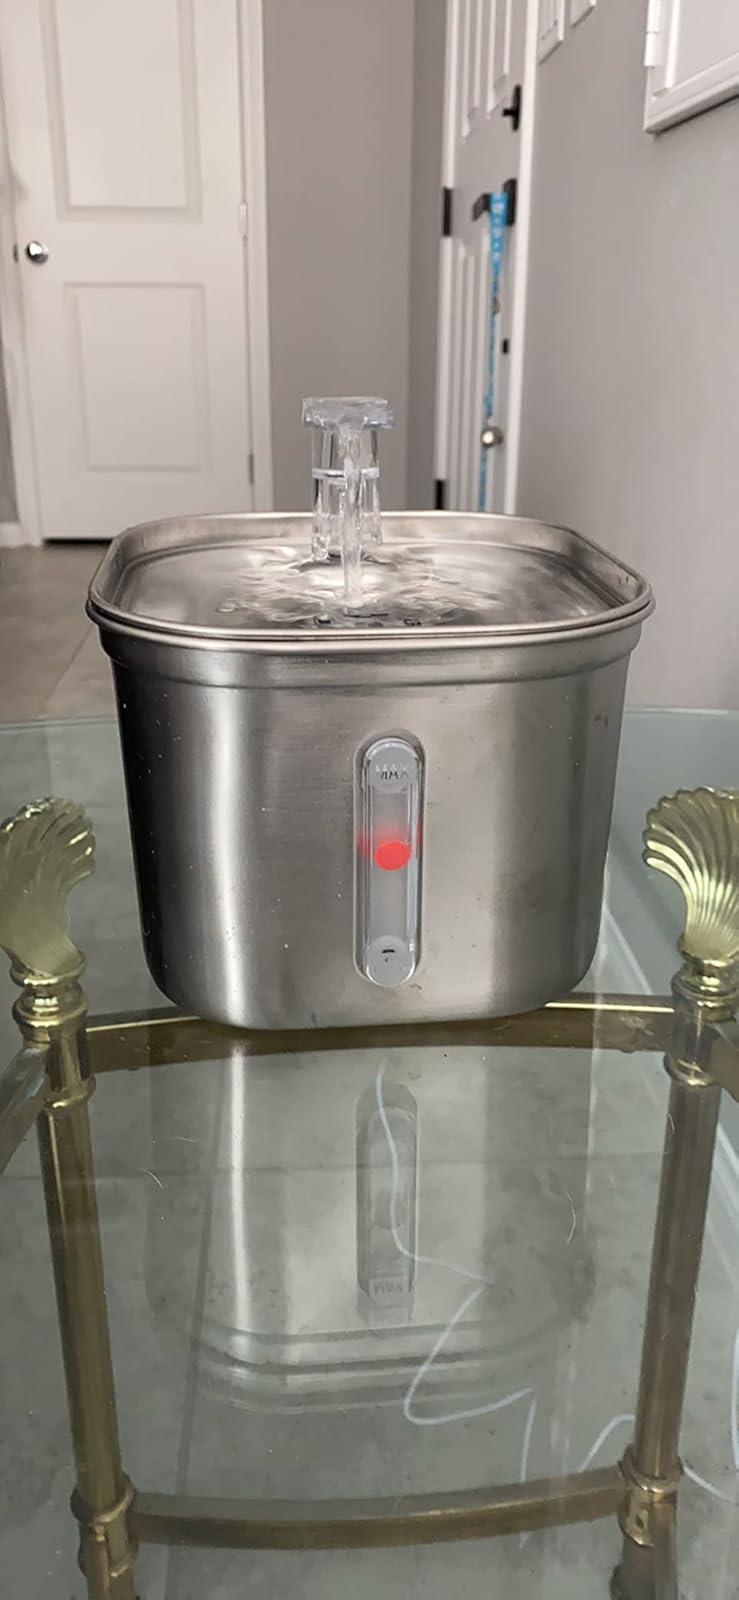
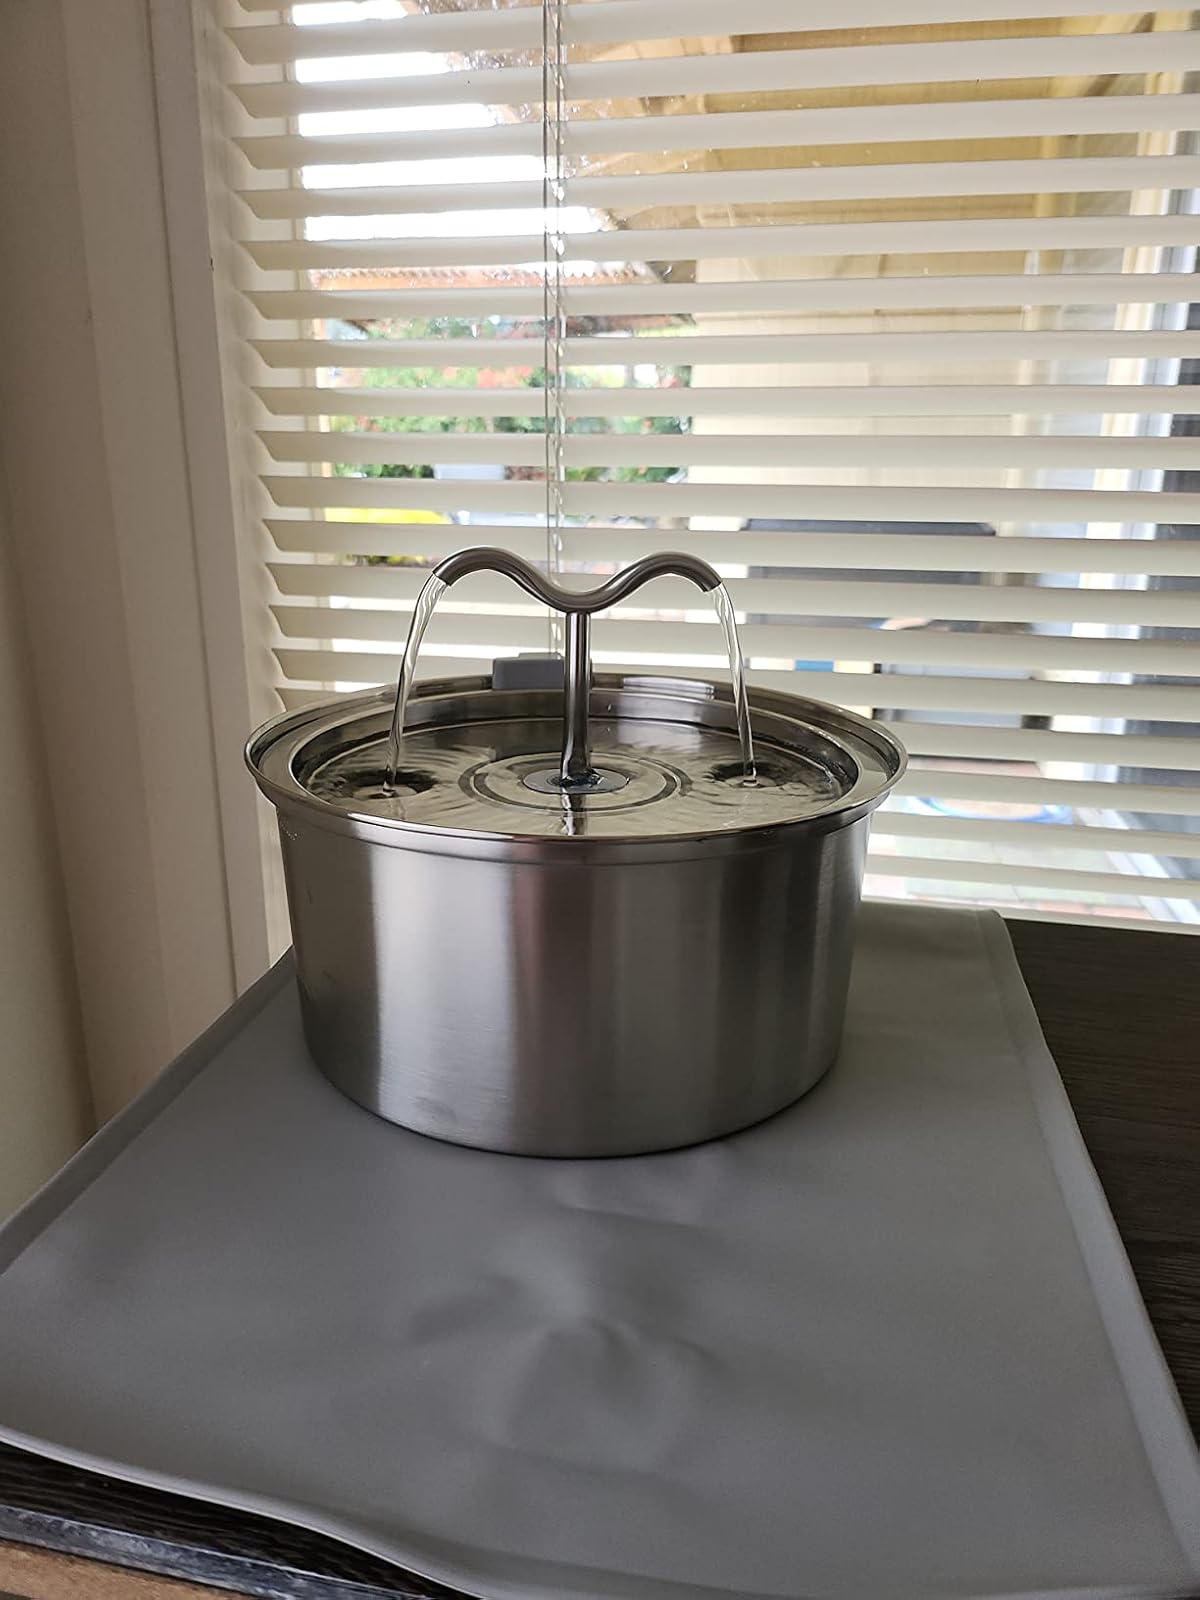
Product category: items_bowl
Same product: no